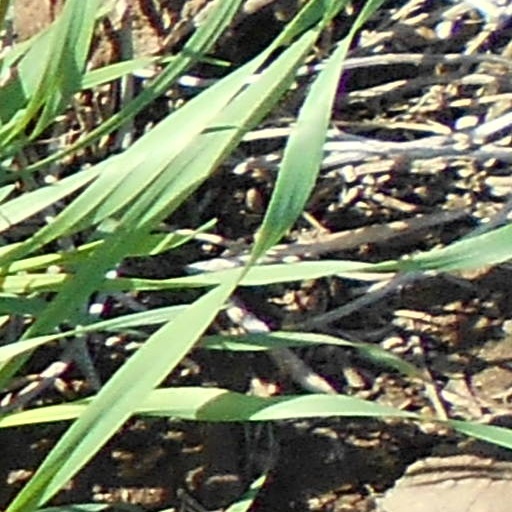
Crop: wheat